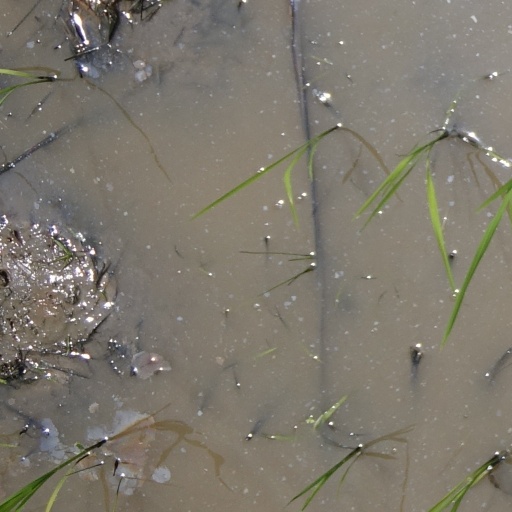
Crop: rice